Sharjah Museum of Islamic Civilization

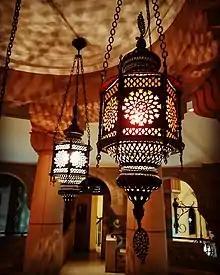
First floor gallery at Sharjah's Museum of Islamic Civilization

The Sharjah Museum of Islamic Civilization is a museum in Sharjah, United Arab Emirates (UAE). The museum, opened in 2008, covers Islamic culture, with more than 5,000 artifacts from the Islamic world. Objects include calligraphy, carvings, ceramics, coins, glass, manuscripts, metalwork, and scientific instruments. It was formerly known as the Islamic Museum and opened in 1996 before being moved and re-housed in the current building.